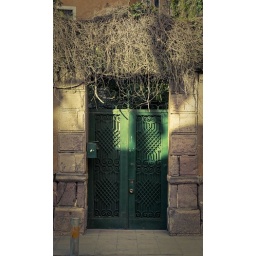
A green old door in Izmir